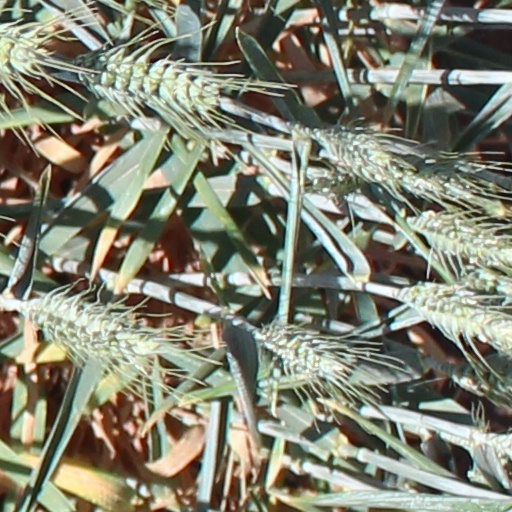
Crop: wheat